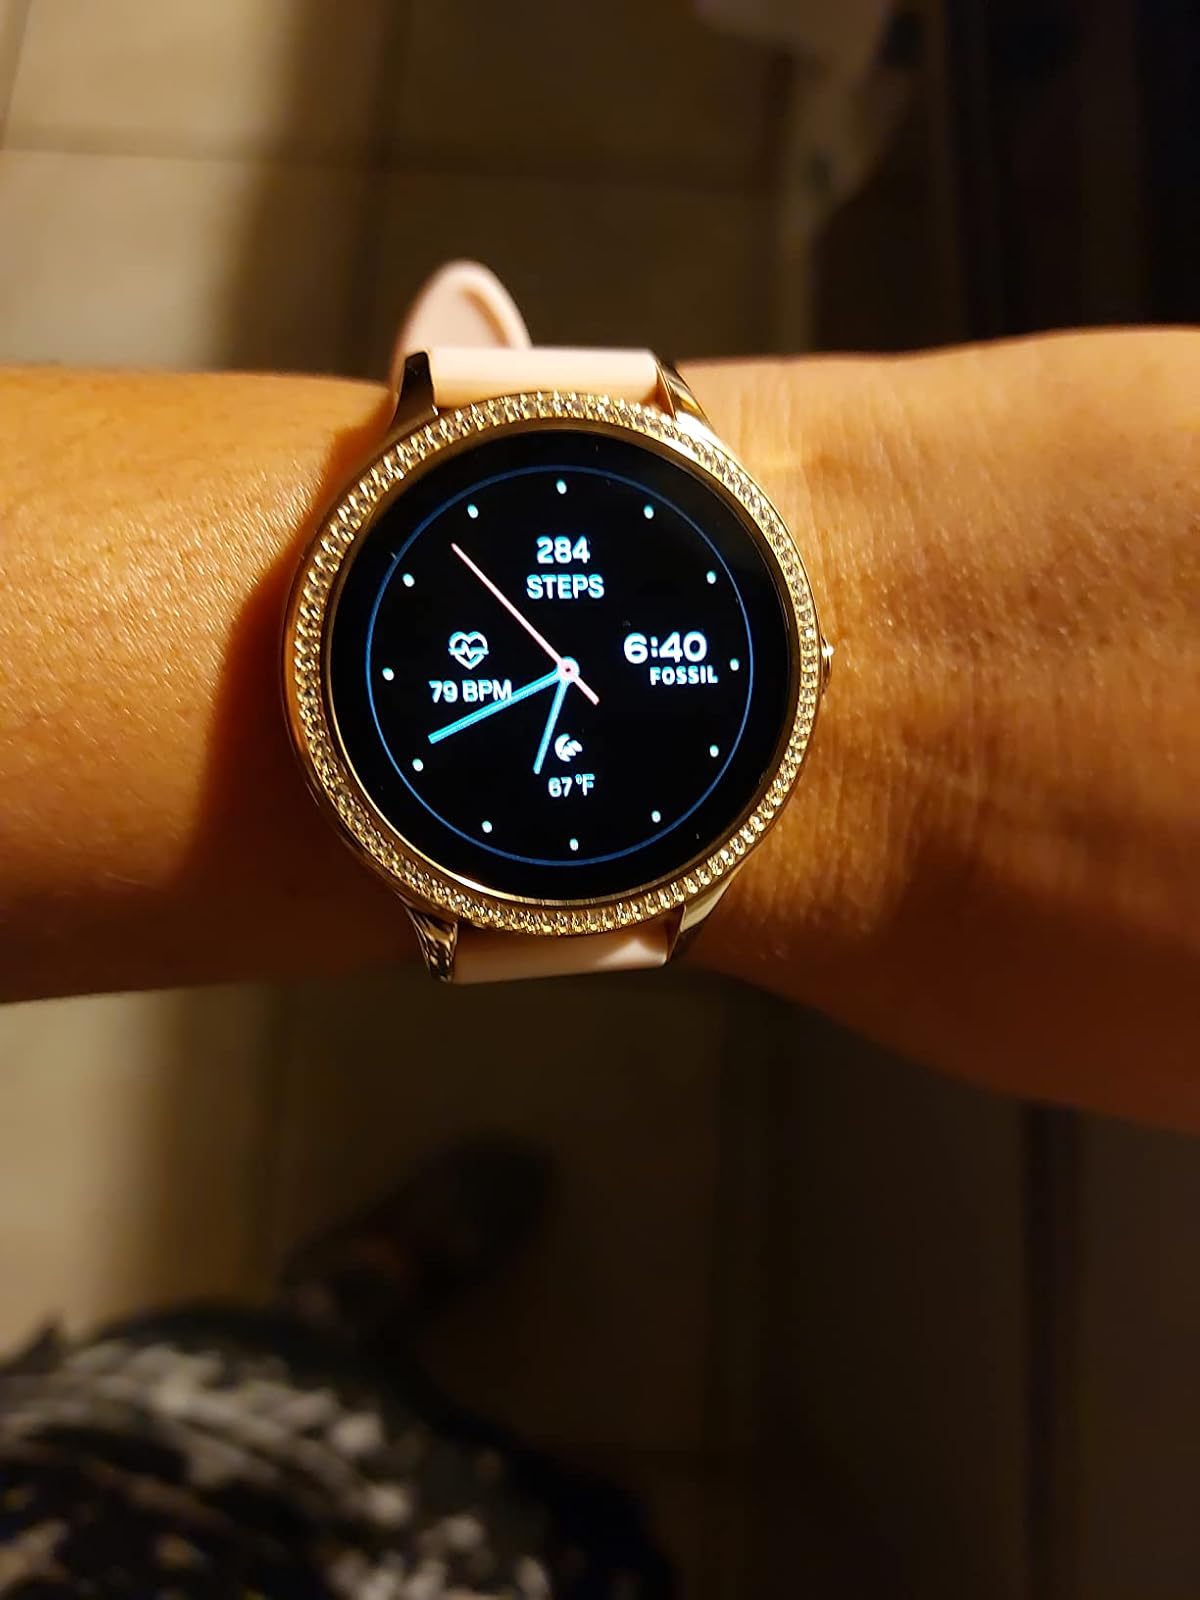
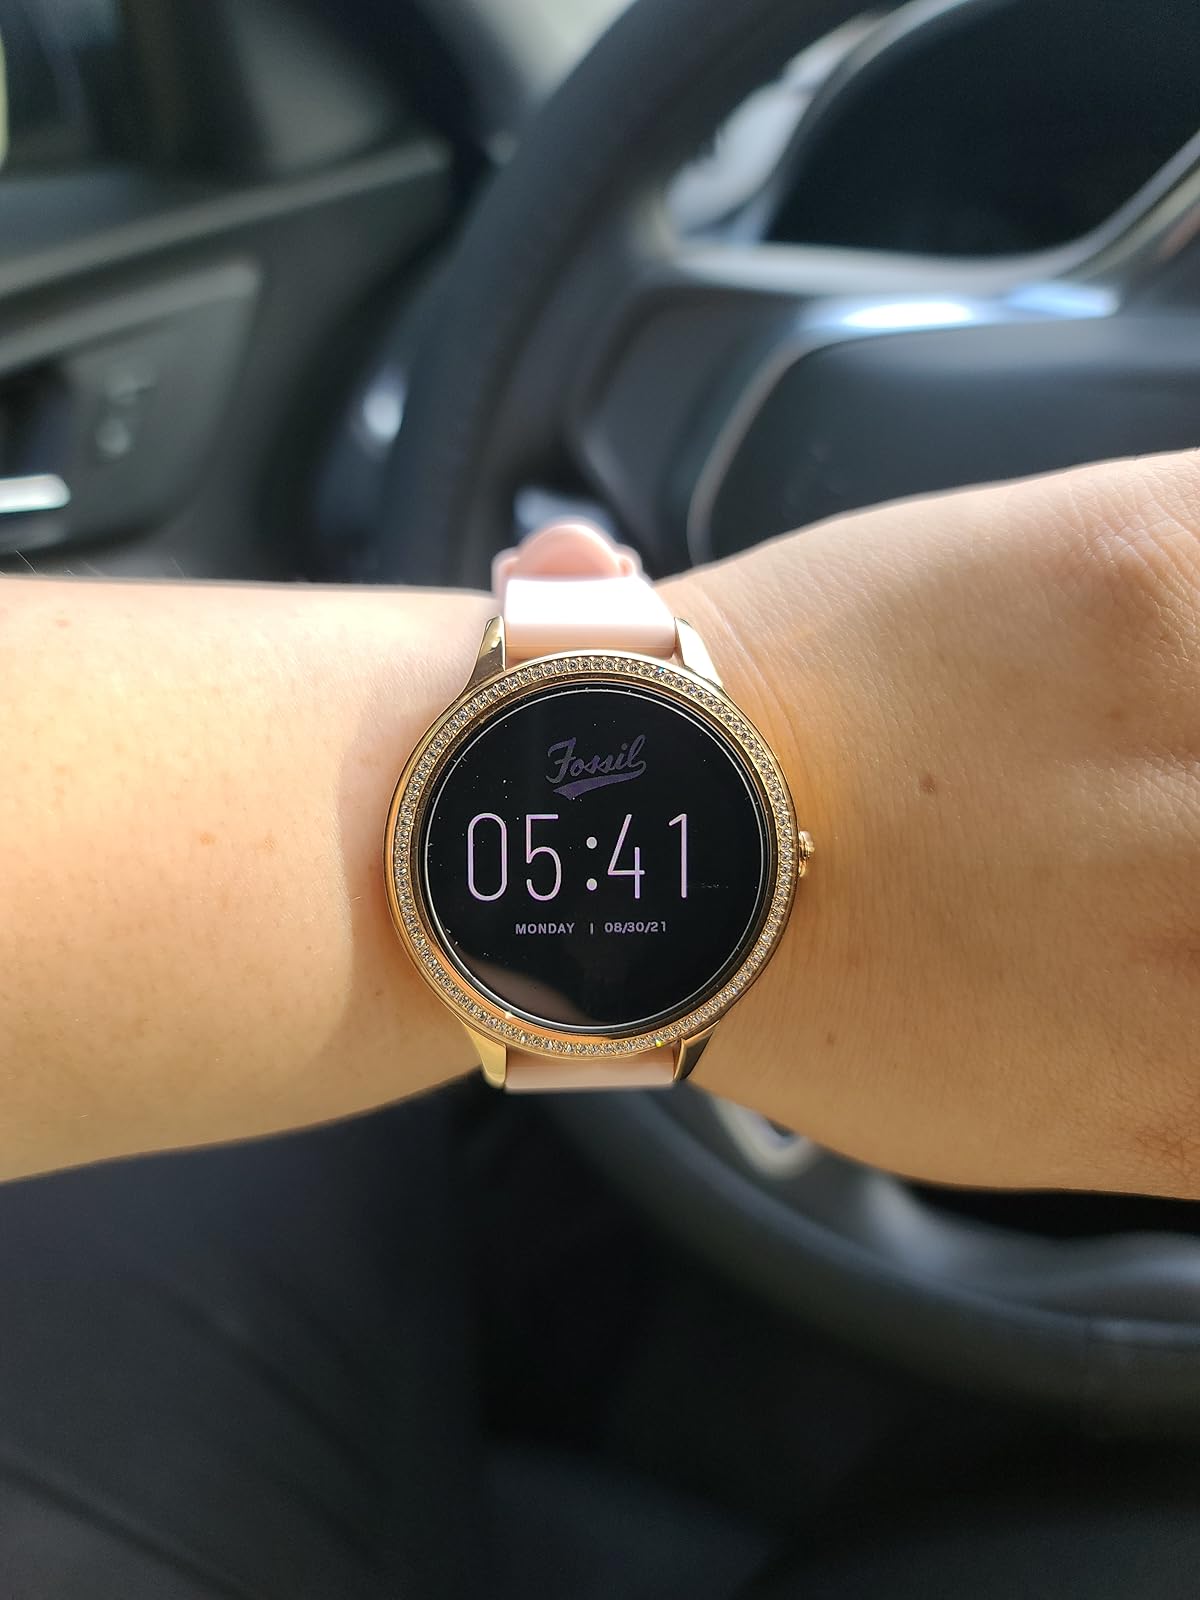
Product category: smartwatch
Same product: yes